Kalang

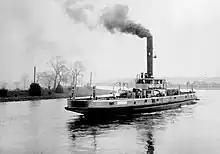

Her 148 hp triple expansion, direct-acting, surface condensing steam engines were supplied by Plenty & Sons Ltd. Driving propellers at either end, her engines could push her to 13 knots. The cylinders were of 16 ½, 23, and 46 inches diameter respectively by 24 inch stroke that developed 1,000 i.h.p.